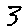
Label: 3